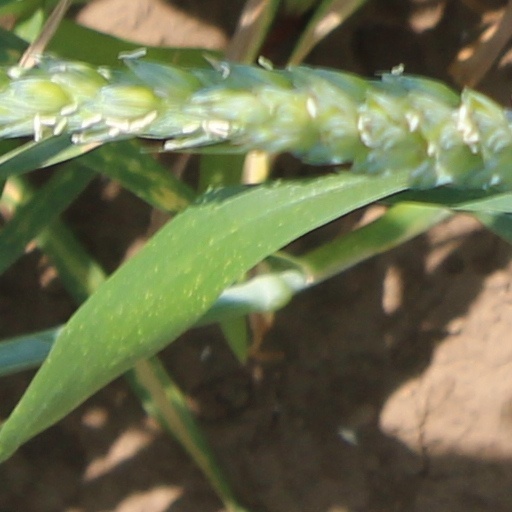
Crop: wheat